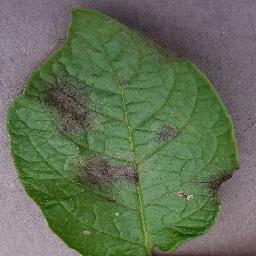
Label: Potato___Late_blight